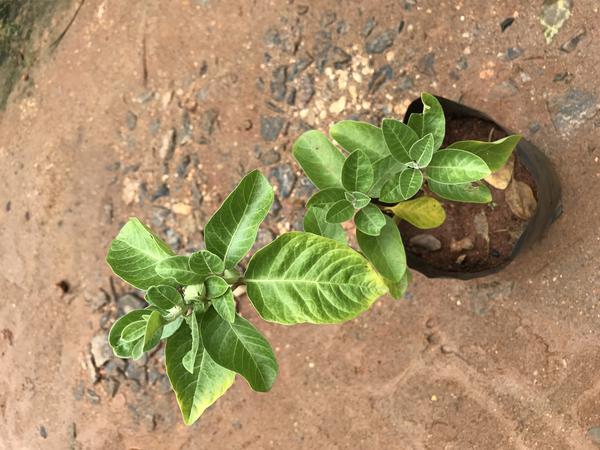
Plant: Ashwagandha